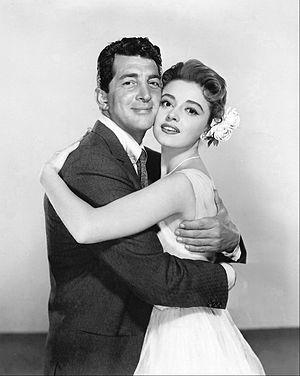
Anna Maria Alberghetti, née le 15 mai 1936 à Pesaro, est une actrice et chanteuse italienne.
Dix mille chambres à coucher est un film américain réalisé par Richard Thorpe, sorti en 1957.